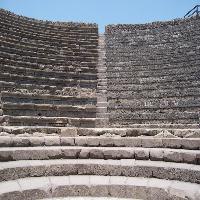
Weather: sun or clear